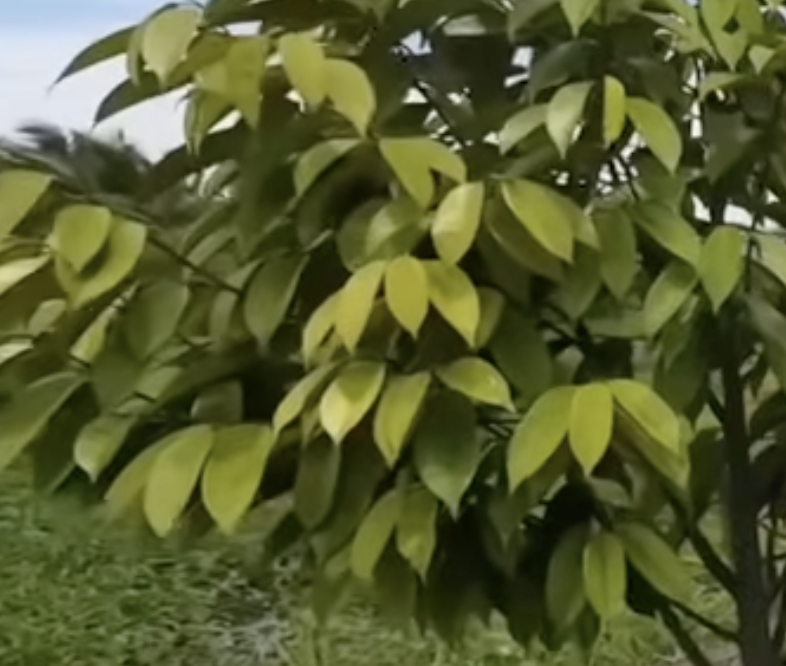
Label: yellow_leaf